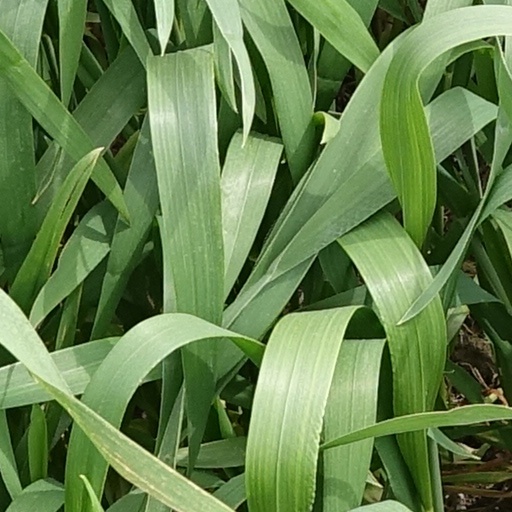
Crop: wheat